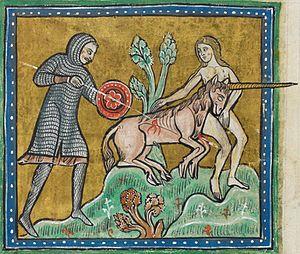
En littérature, un bestiaire désigne un manuscrit du Moyen Âge regroupant des fables et des moralités sur les « bêtes », animaux réels ou imaginaires. Par extension, on appelle bestiaire une œuvre consacrée aux bêtes. Par métonymie, le bestiaire d'un auteur ou d'un ensemble d'œuvres désigne les animaux mentionnés par l'auteur ou dans ces œuvres.
La licorne est, dans l'art, un sujet relativement fréquent depuis le Moyen Âge. Figurée nue le plus souvent, elle est peu à peu représentée tirant des chars, mais rarement montée, sans doute car une telle représentation ne correspondrait pas à sa symbolique.
La licorne, parfois nommée unicorne, est une créature légendaire à corne unique. Son origine, controversée, résulte de multiples influences, en particulier de descriptions d'animaux tels que le rhinocéros et l'antilope, issues de récits d'explorateurs. Les premières représentations attestées d'animaux unicornes remontent à la civilisation de l'Indus. Le récit sanskrit d'Ekashringa et les routes commerciales pourraient avoir joué un rôle dans leur diffusion vers le Proche-Orient.